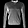
Label: Pullover